Su nombre era Dolores, la Jenn que yo conocí

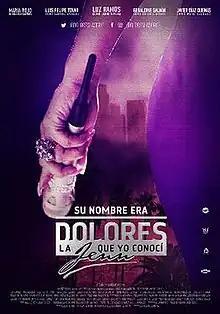

Su nombre era Dolores, la Jenn que yo conocí, is a Spanish-language television series created by BTF Media. It is based on the book that executive producer Pete Salgado wrote about Jenni Rivera's life. The series is starring Luz Ramos as Jenni Rivera and Javier Díaz Dueñas as Pete Salgado. It premiered on January 15, 2017.